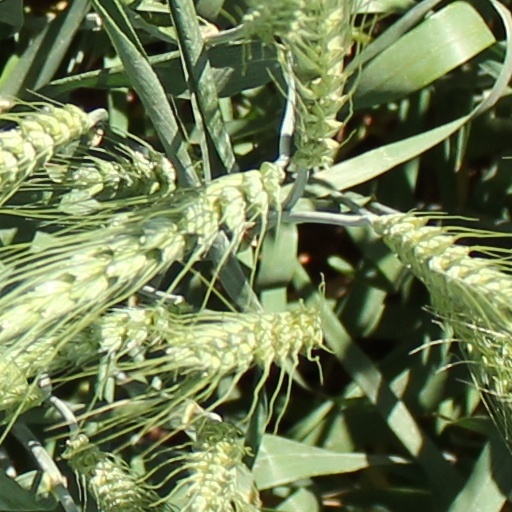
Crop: wheat